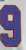
Number: 9